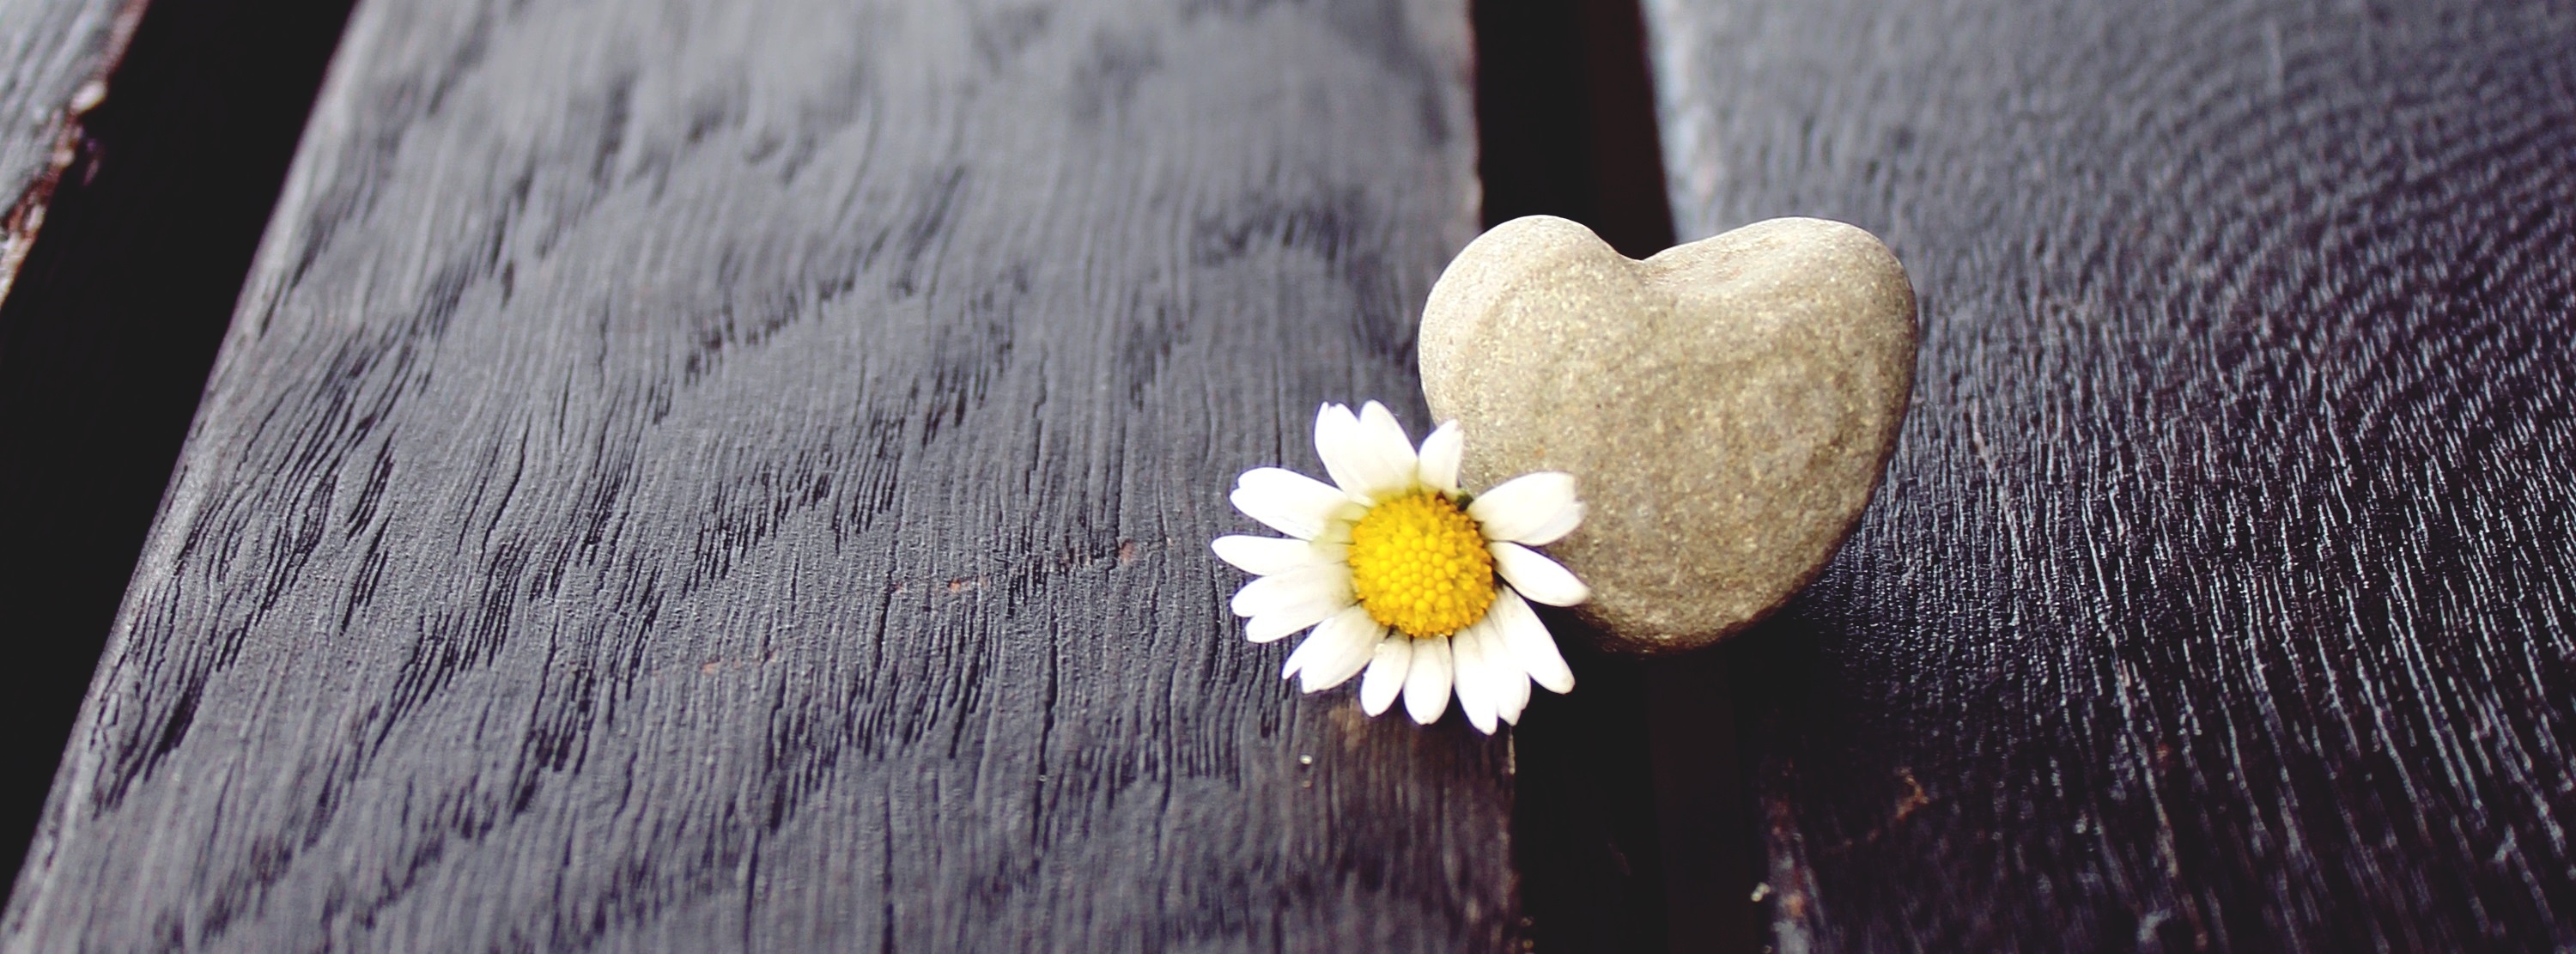
nature, blossom, plant, wood, leaf, flower, petal, bloom, stone, daisy, love, heart, decoration, symbol, romance, romantic, together, close, wedding, flora, heart shaped, heart shape, wooden bench, affection, bank, relationship, organ, connection, luck, connectedness, connected, emotion, feelings, stone heart, heart of stone